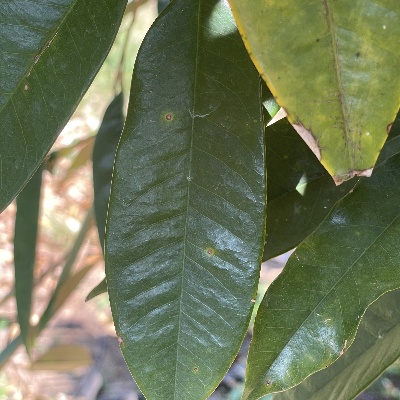
Label: Leaf_Phomopsis